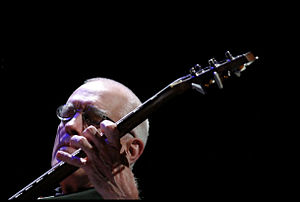
Steve Swallow
Steve Swallow er en amerikansk jazzbassist og komponist.